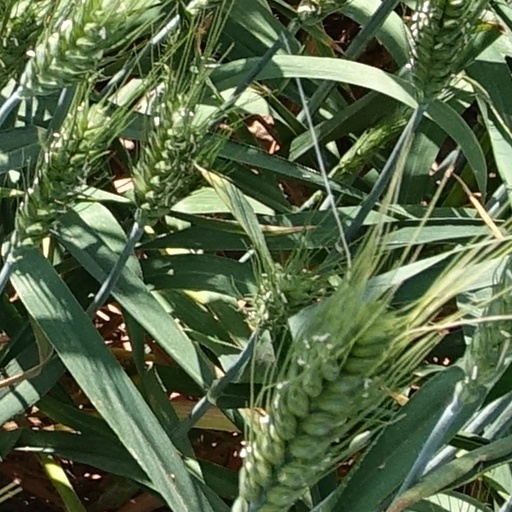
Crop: wheat